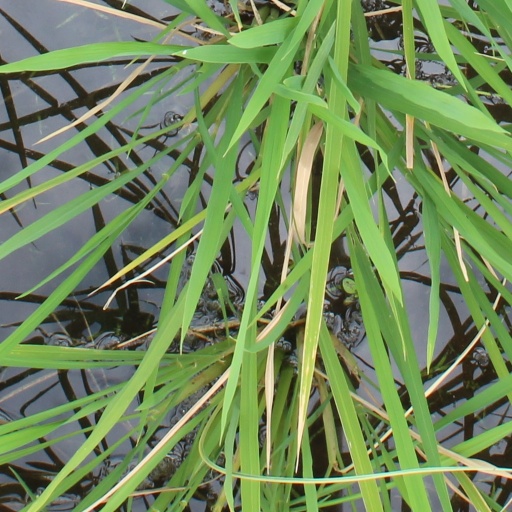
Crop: rice